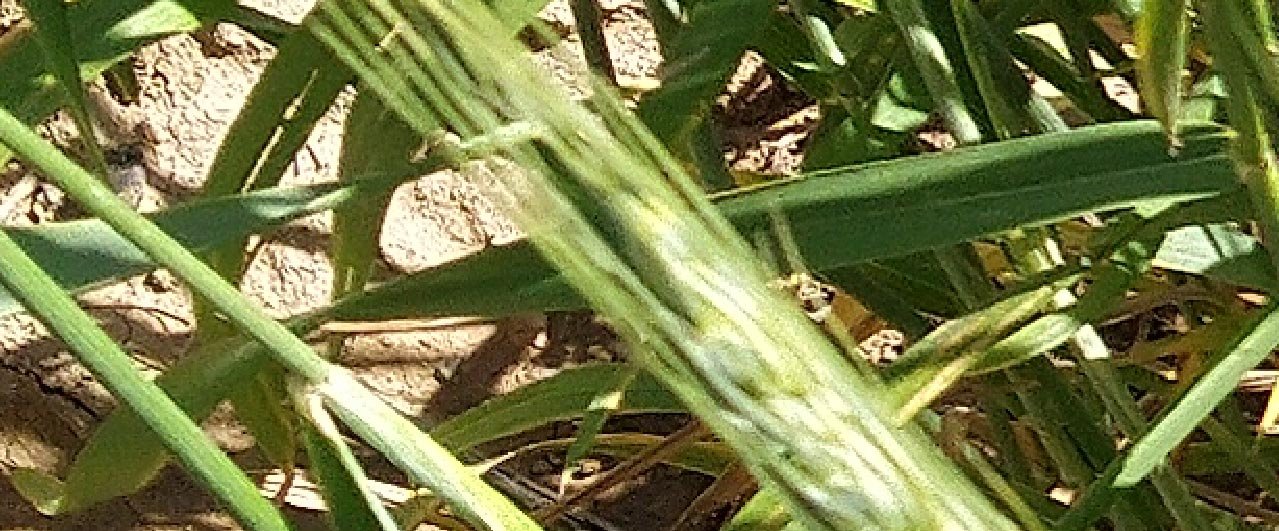
Label: Wheat___Healthy